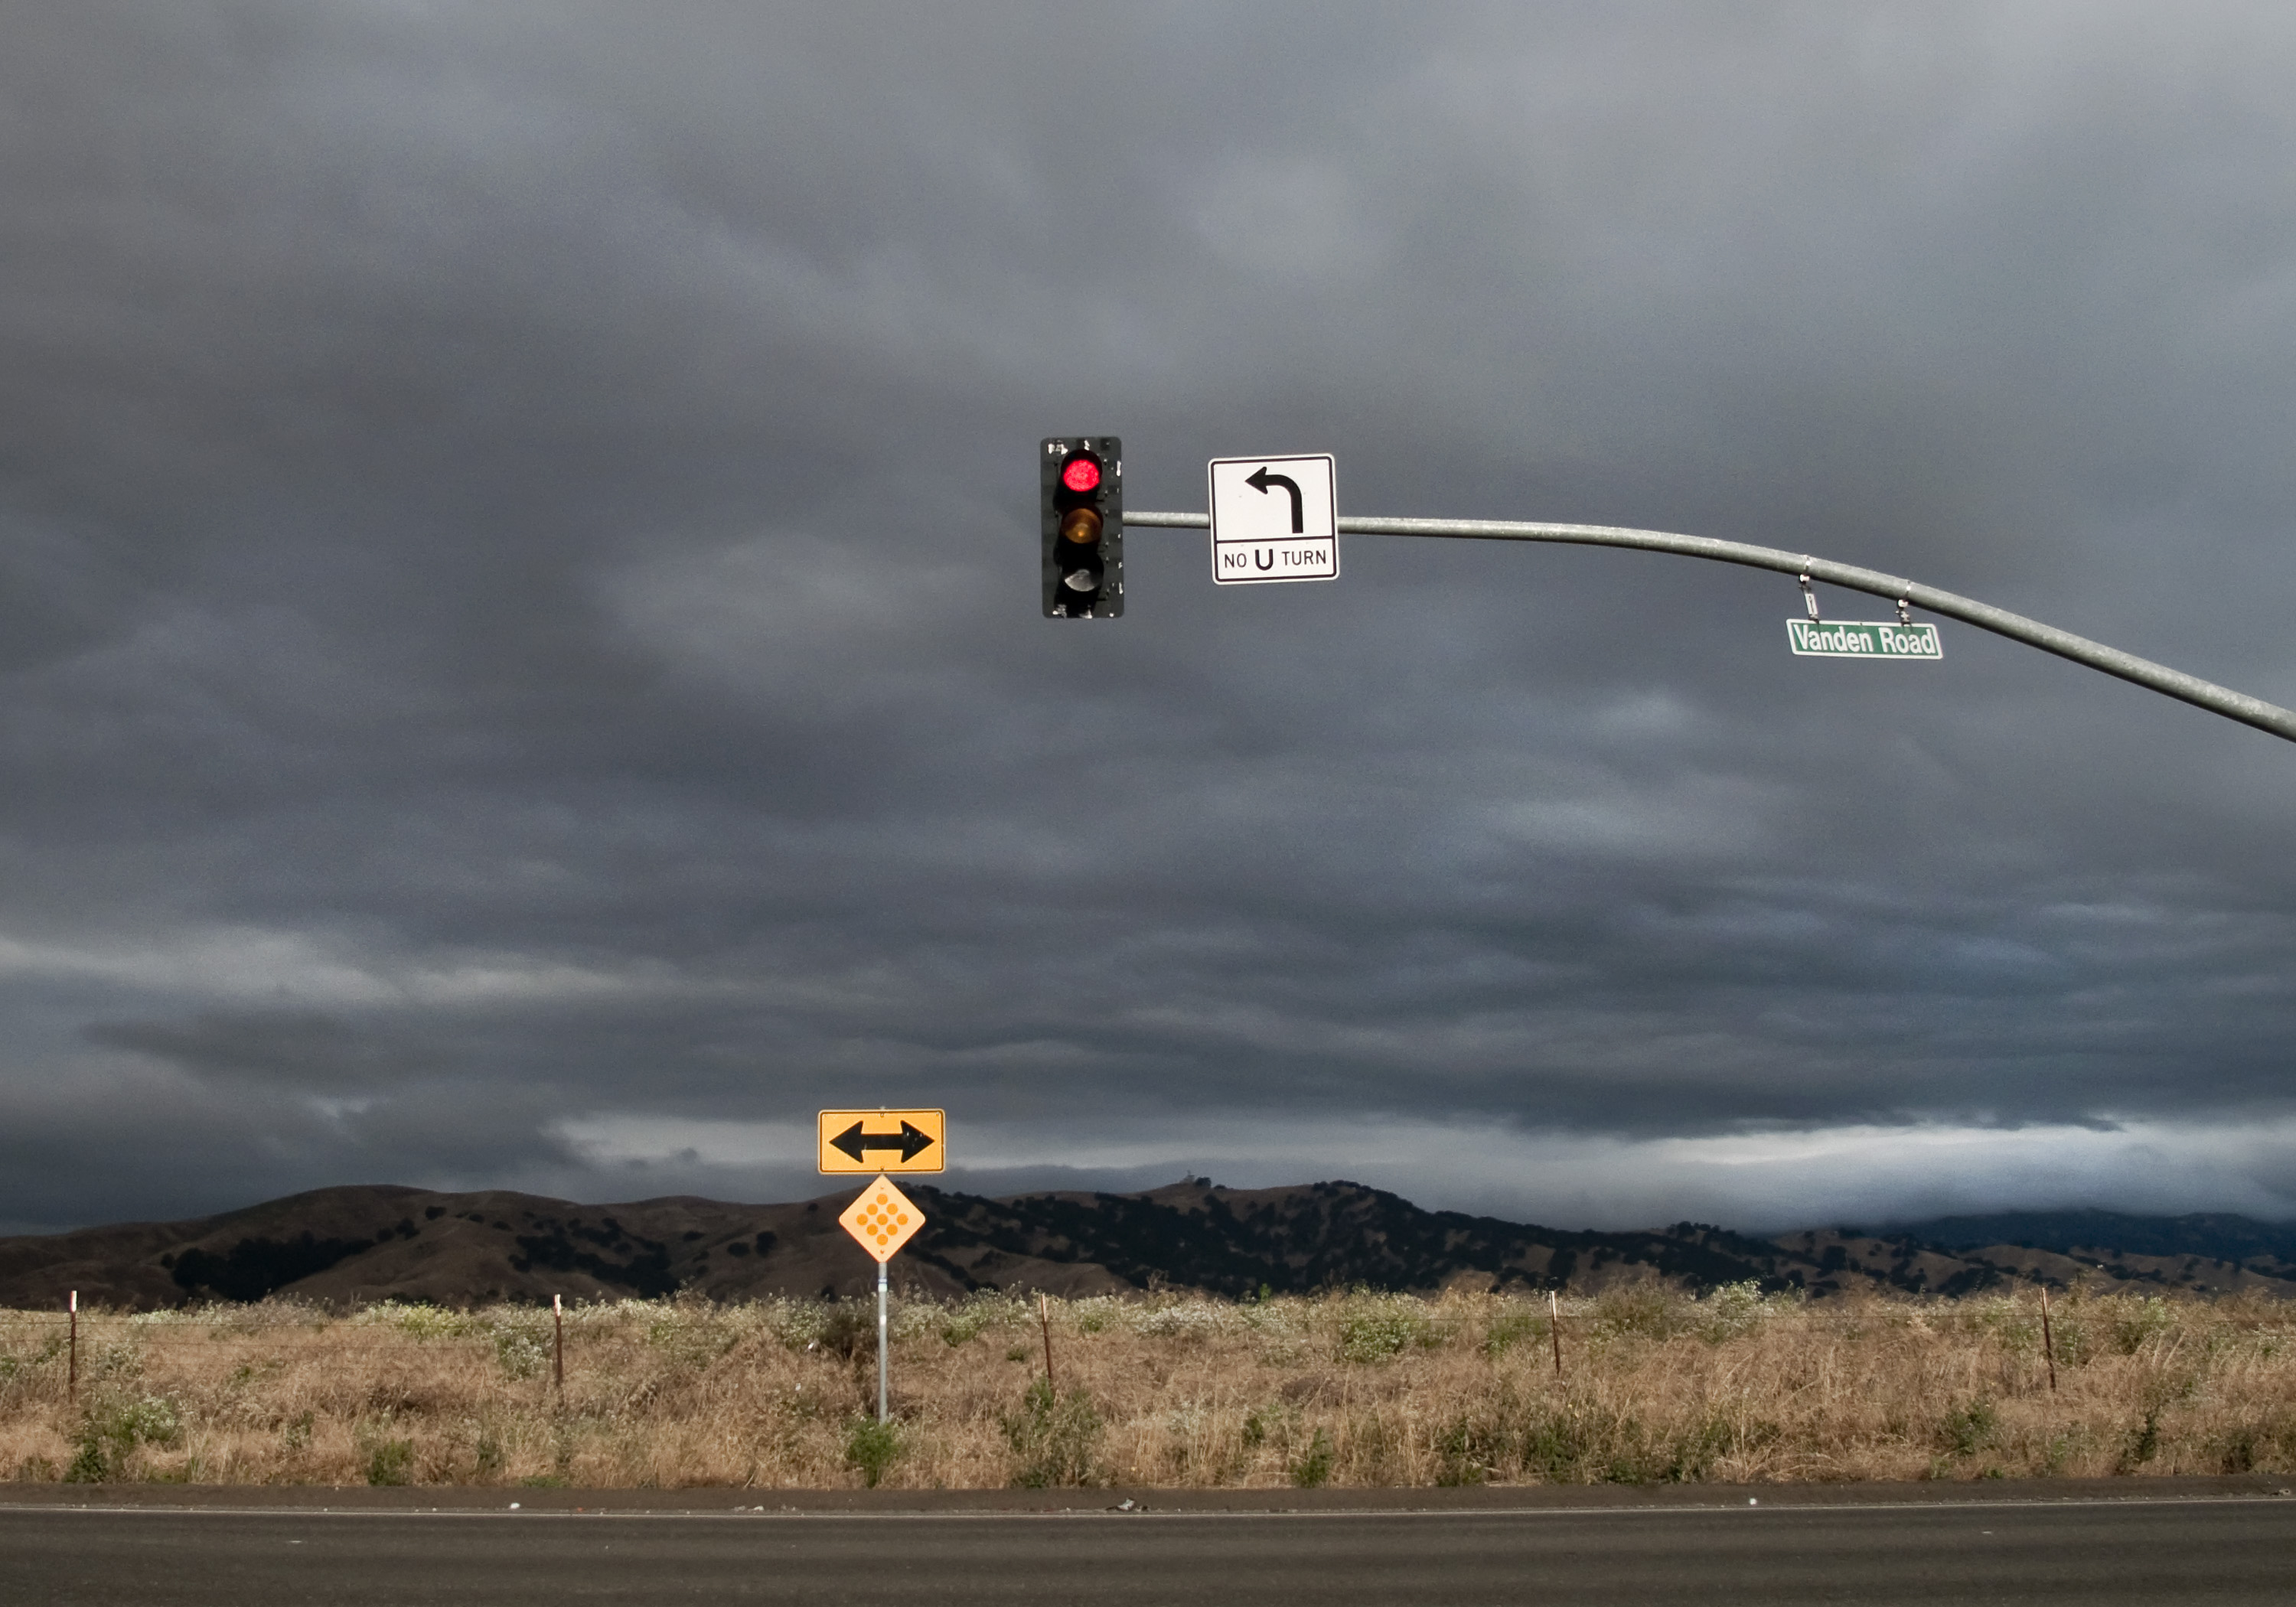
cloud, sky, highway, flight, street light, lighting, toy, light fixture, solano, stoplight, atmosphere of earth